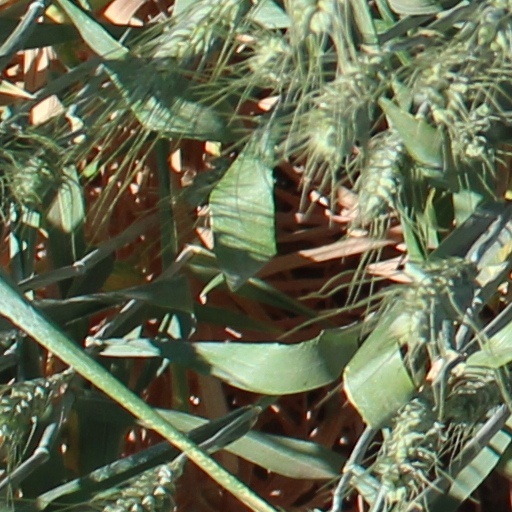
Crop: wheat